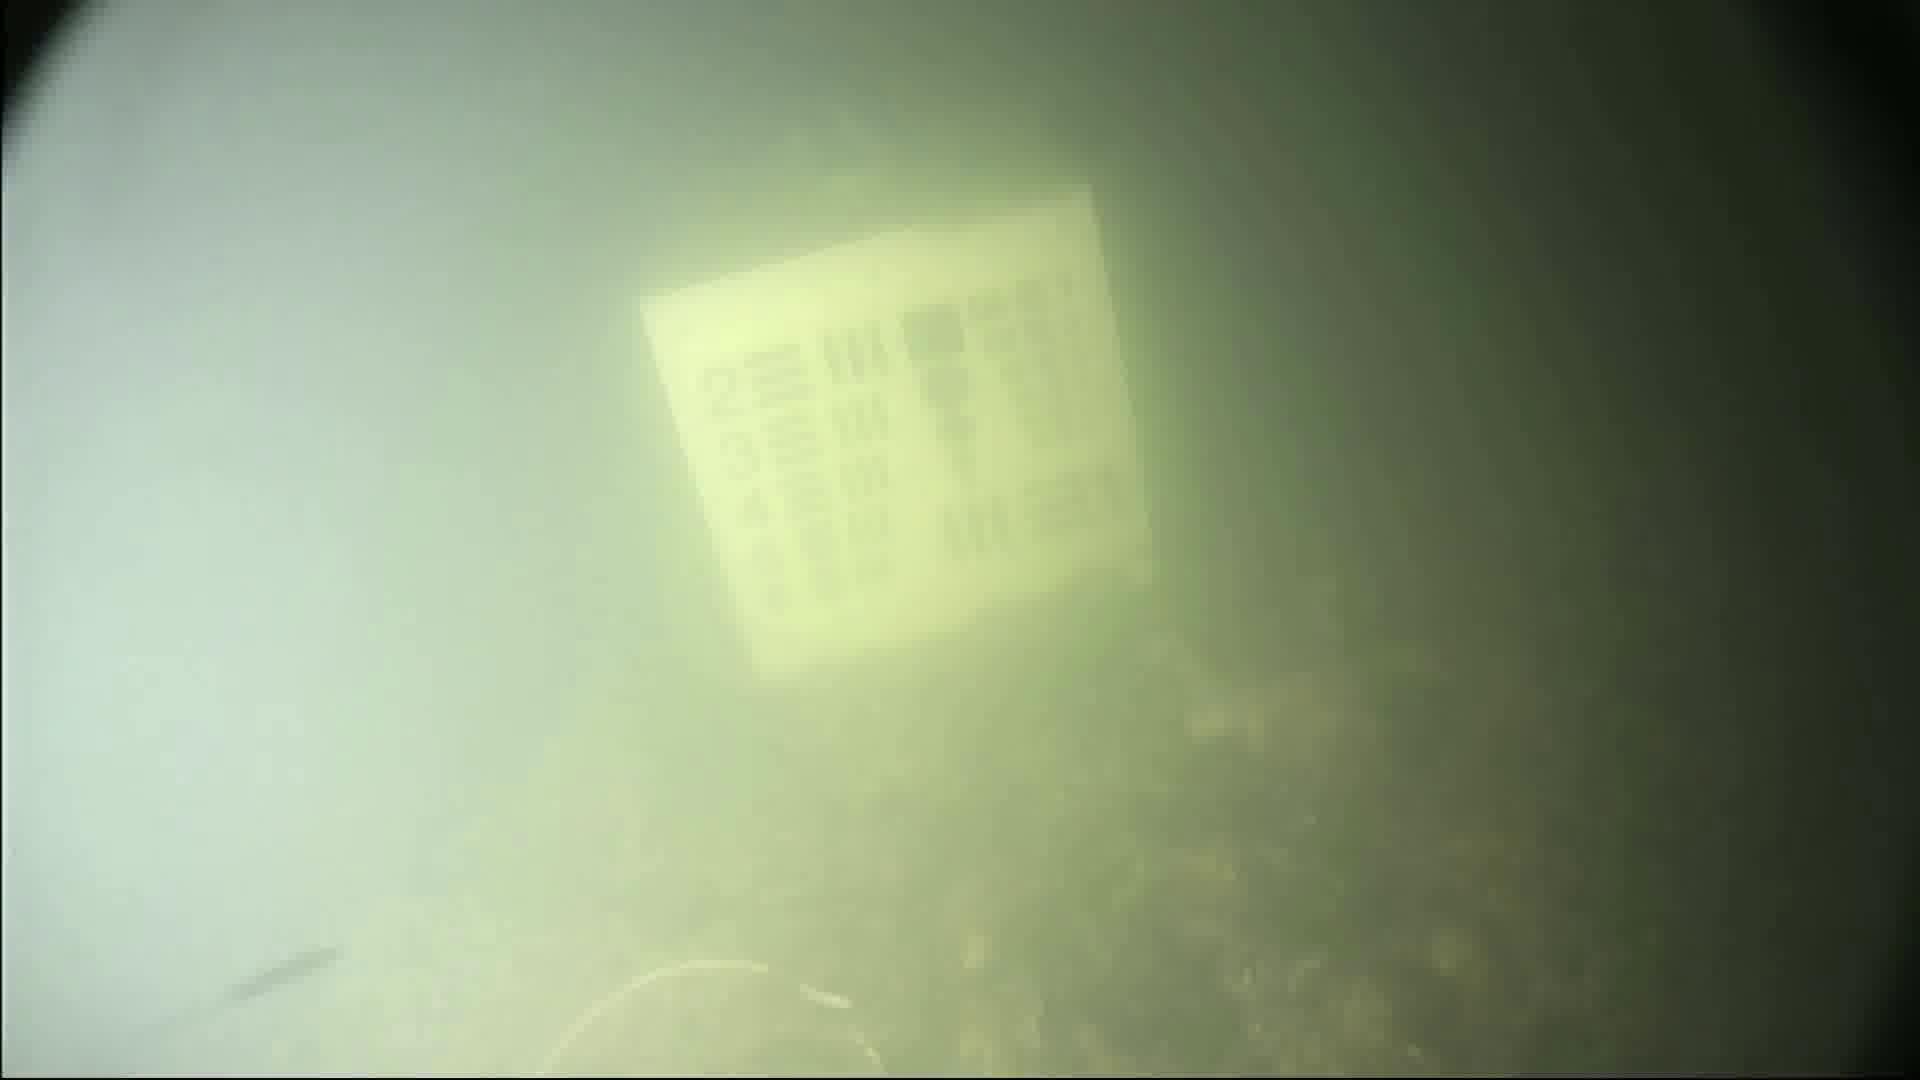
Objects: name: crab